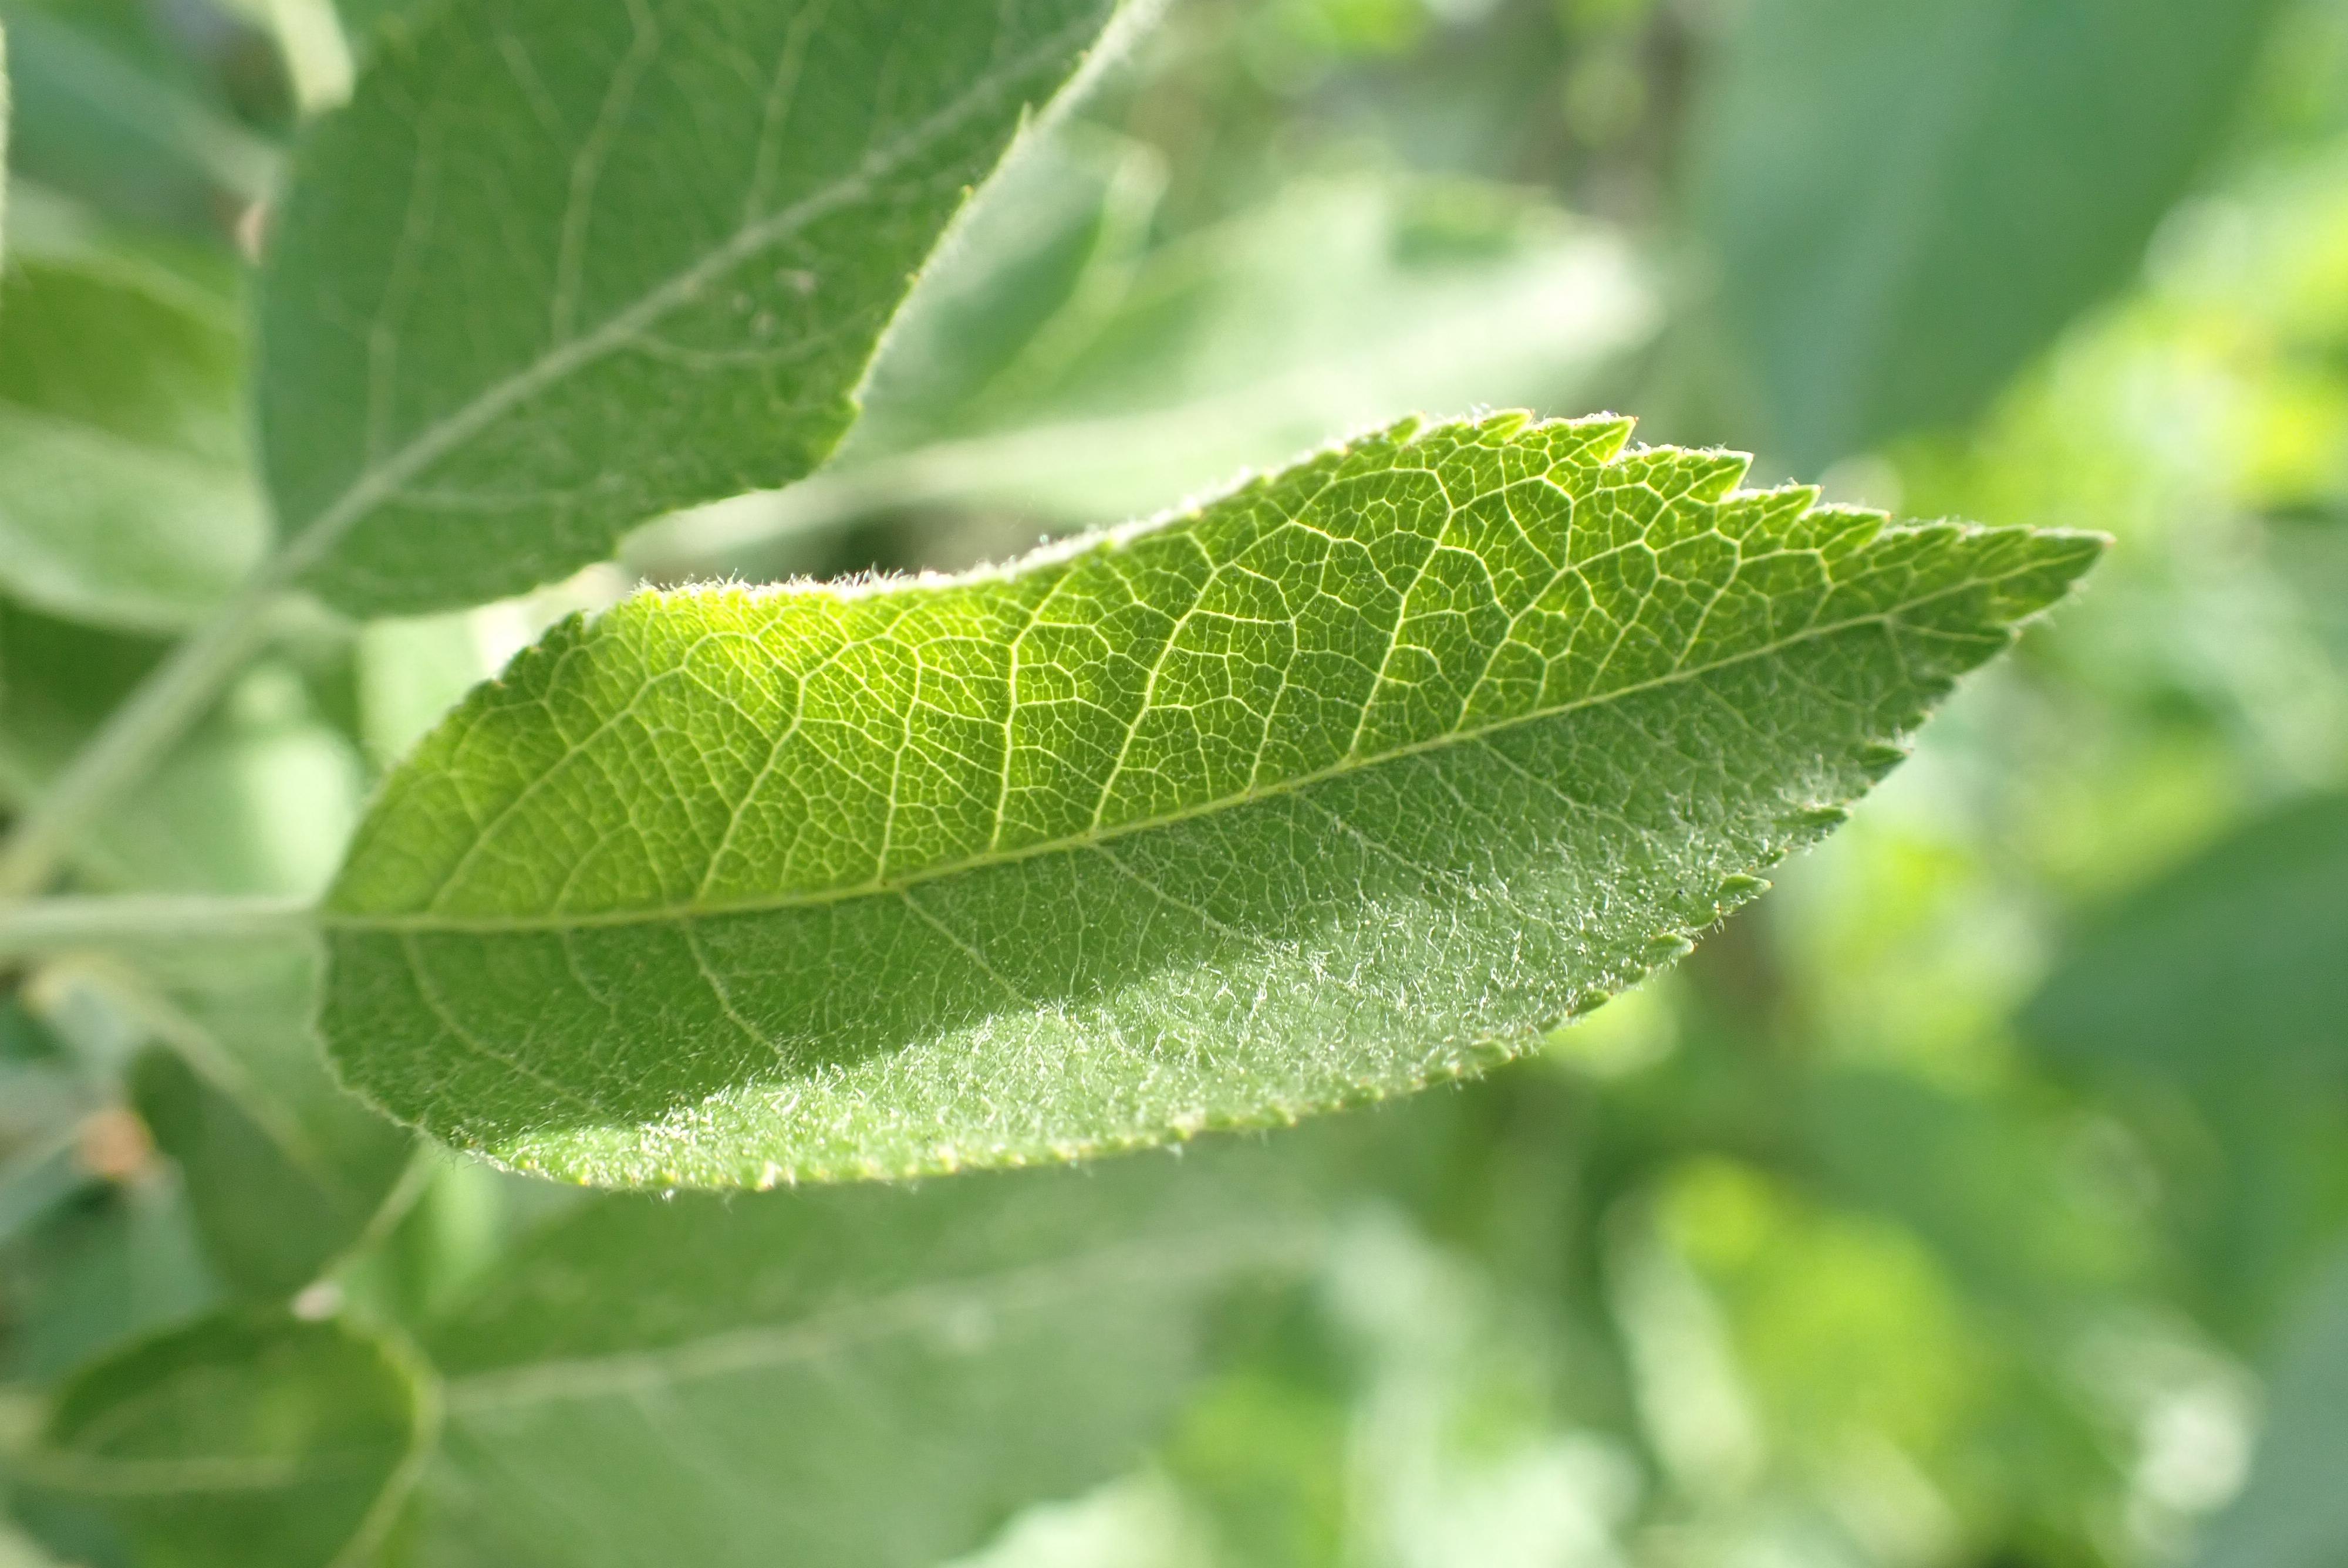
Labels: healthy